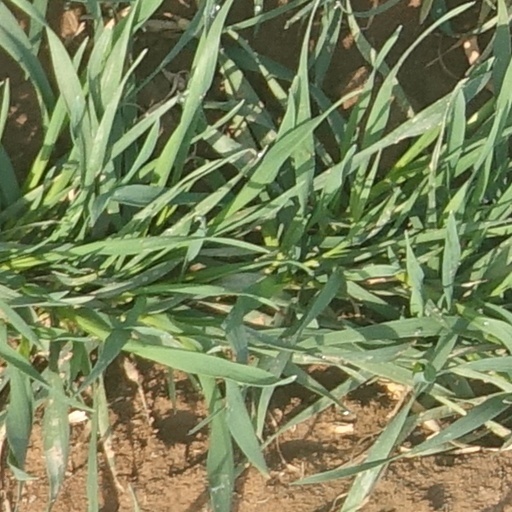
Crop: wheat